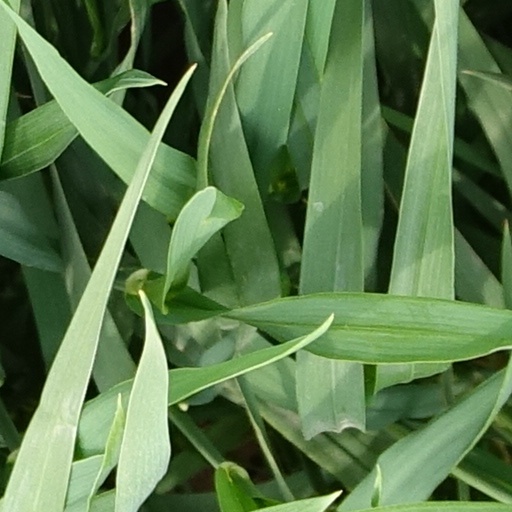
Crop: wheat